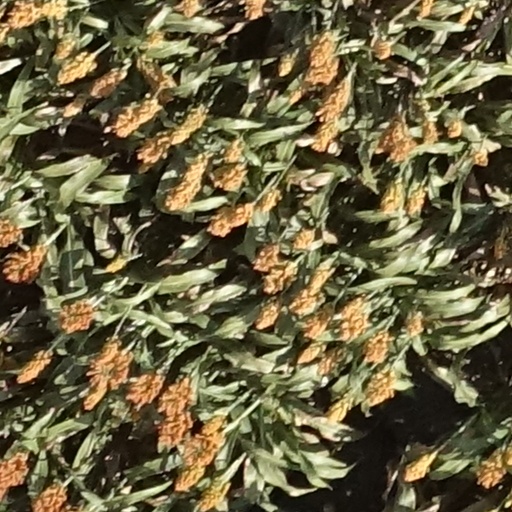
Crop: sorghum